Psychedelic trance

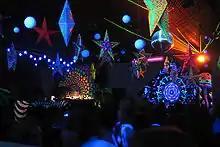
An indoor event

By 1990–91, Goa was beginning to attract attention and had become a popular destination for partying. As the scene grew bigger, Goa-style parties spread like a diaspora all over the world from 1993. Parties like Pangaea and Megatripolis in the UK helped spawn a multitude of labels in various countries (U.K., Australia, Japan, Germany and Israel) to promote psychedelic electronic music that reflected the ethos of Goa parties, Goa music, and Goa-specific artists, producers, and DJs. Goa Trance as commercial scene began gaining global traction in 1994. The golden age of the first wave of Goa psy trance as a generally agreed upon genre was between 1994 and 1997.